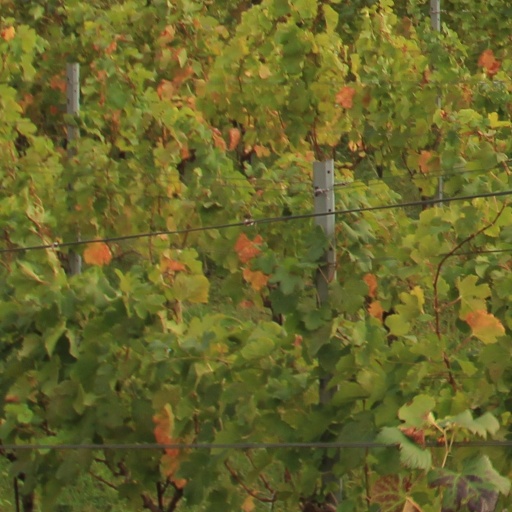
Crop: grape